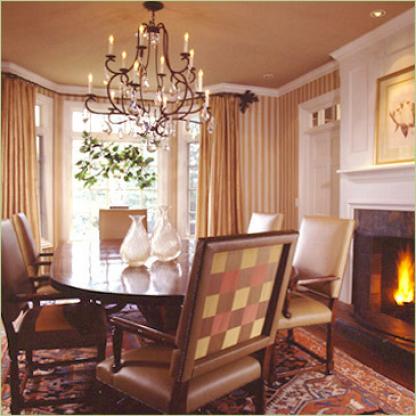
Scene: Indoor